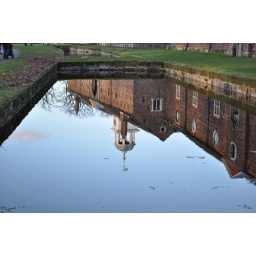
The reflections of the clock tower and stables at Dunham Massey in Cheshire UK..